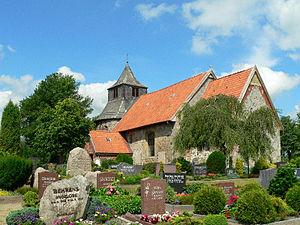
Oeversee est une municipalité allemande située dans le land du Schleswig-Holstein et dans l'arrondissement de Schleswig-Flensbourg. En 2015, sa population est de 3 374 habitants.